Wuppertaler SV

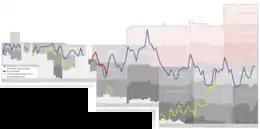
Historical chart of Wuppertal league performance

After World War II, TSG Vohwinkel emerged as the stronger side and took up play in the first division Oberliga West in 1947 where they would compete until being relegated after a 14th-place finish in 1950.